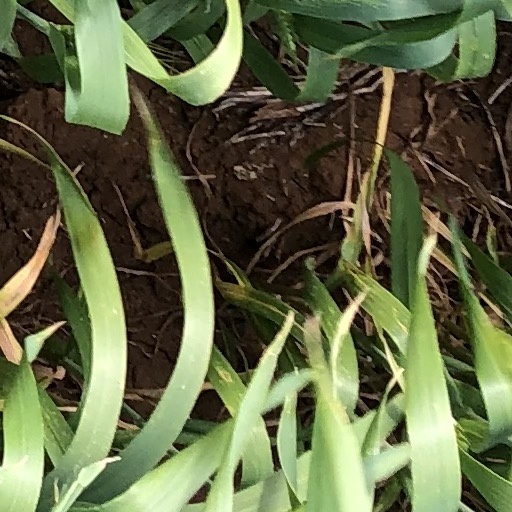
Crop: wheat